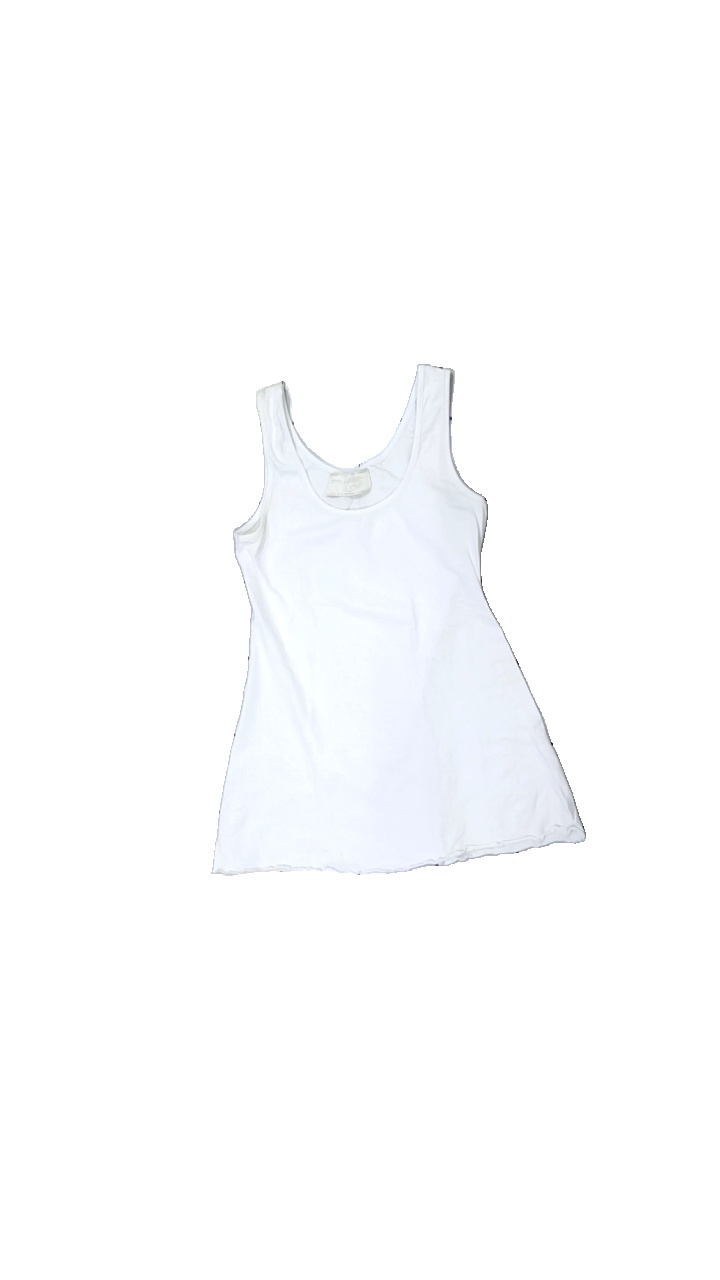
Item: Tank Top (Ladies)
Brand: Ester Elenora
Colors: White
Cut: Regular
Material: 100% cott
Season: All
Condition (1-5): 3
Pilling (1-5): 4
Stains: Major
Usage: Export
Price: <50